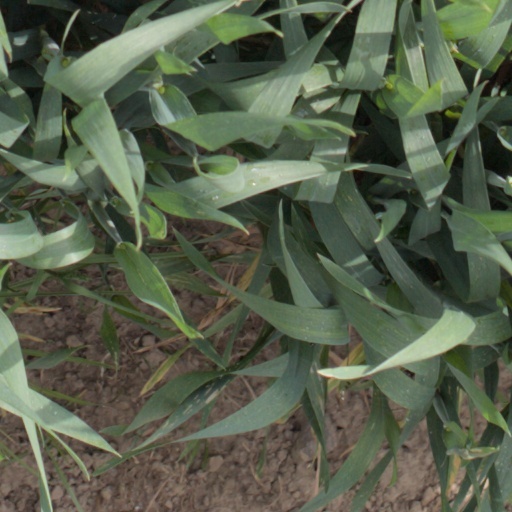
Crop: wheat